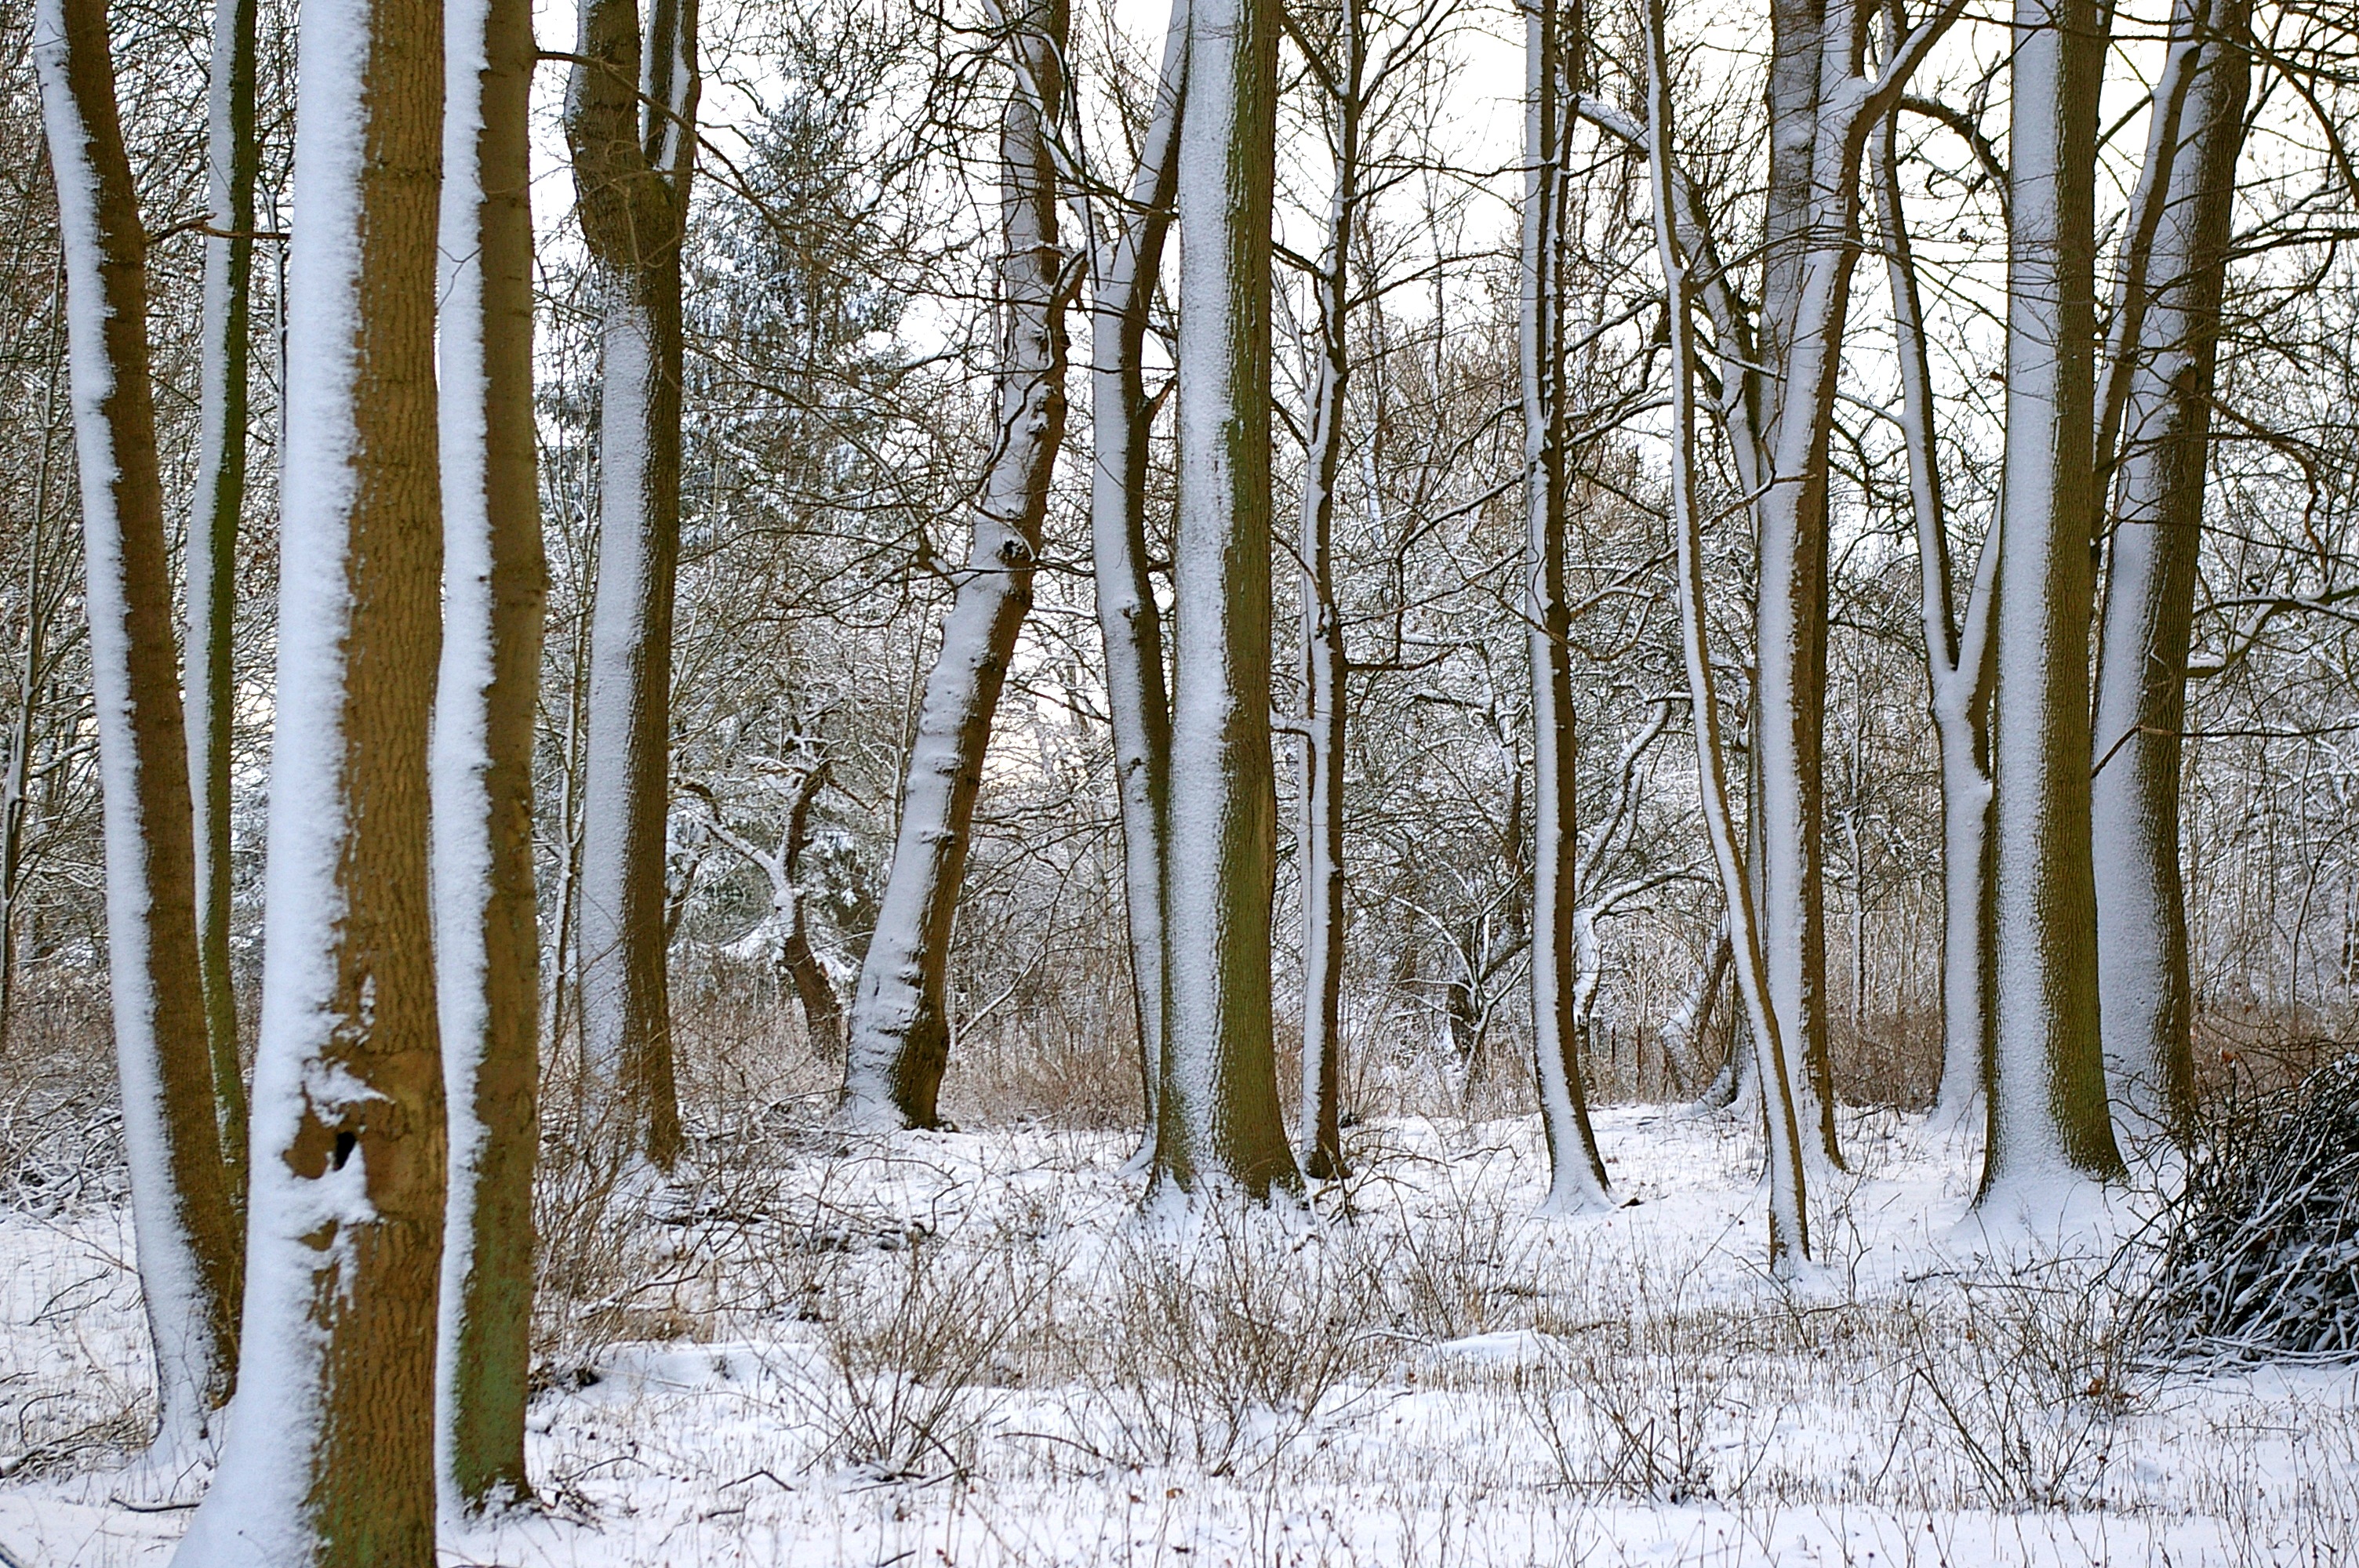
landscape, tree, nature, forest, wilderness, branch, snow, cold, winter, plant, white, sunlight, frost, walk, ice, weather, snowy, contrast, freeze, frozen, rest, season, trees, spruce, iced, icy, woodland, habitat, frosty, mood, wintry, winter magic, ecosystem, tree trunks, winter mood, freezing temperatures, on frozen, walk in the forest, natural environment, atmospheric phenomenon, woody plant, temperate coniferous forest